Mayor of Davao City

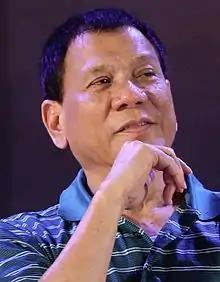
Rodrigo Duterte

Before claiming the honor as Davao City’s first sitting mayor, Santiago Artiaga (1878–1962), one of the first "pensionados" (state scholars) during the American occupation, was already a colorful, if controversial, figure in Manila. As the city engineer, the highest position next to the mayor, he had clashes with the city council and, as acting city mayor, was the envy of his detractors.